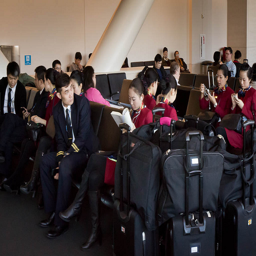
Several business people both male in female in a waiting area with luggage.
This is a large group of people wearing uniforms waiting in an airport.
A group of asian people waiting at an airport.
some people sitting and some luggage at an airport
A group of people in uniforms with witting down reading, talking or looking at their phones are surrounded by black luggage.